Oakes Park (Niagara Falls)

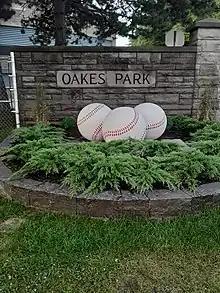
Sign at the main entrance of Oakes Park

Oakes Park is a park in Niagara Falls, Ontario, Canada. The park's namesake is Harry Oakes, who had donated of farmland to the city of Niagara Falls. The original park had a running track and was used as an athletic field for baseball, rugby, and lacrosse. The park and its facilities were opened to the public on August 3, 1931. It was renovated for use as a venue in the 2022 Canada Summer Games.